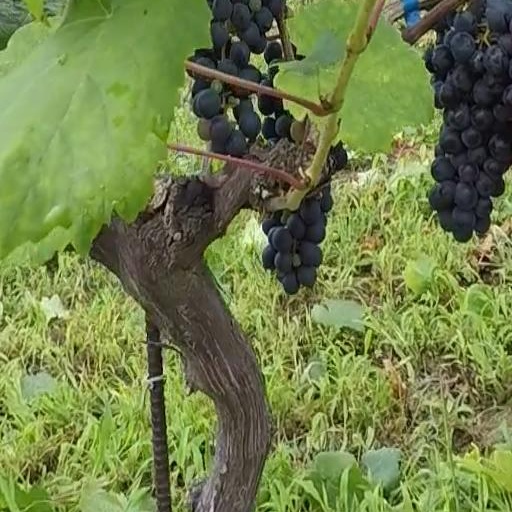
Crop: grape